Senjafuda

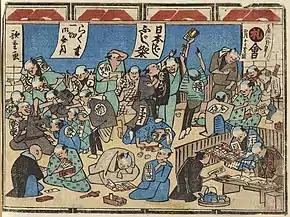
Hiroshige depicting an exchange meeting in 1842. One of the hanging banners ironically states "Graffiti strictly forbidden".

The later style of are called and originated in the Edo period (1603–1868). During the beginning of the Edo period, shrine pilgrimages gained popularity, beginning the tradition known as , meaning "a thousand shrine visits for good luck". are a lot more colorful than , and have rich patterns and designs, being used more as novelty items and more like trading cards or the business cards of today. Like many things during the Edo period, were regulated, with the number of colours on a person's limited to their class and place in society.